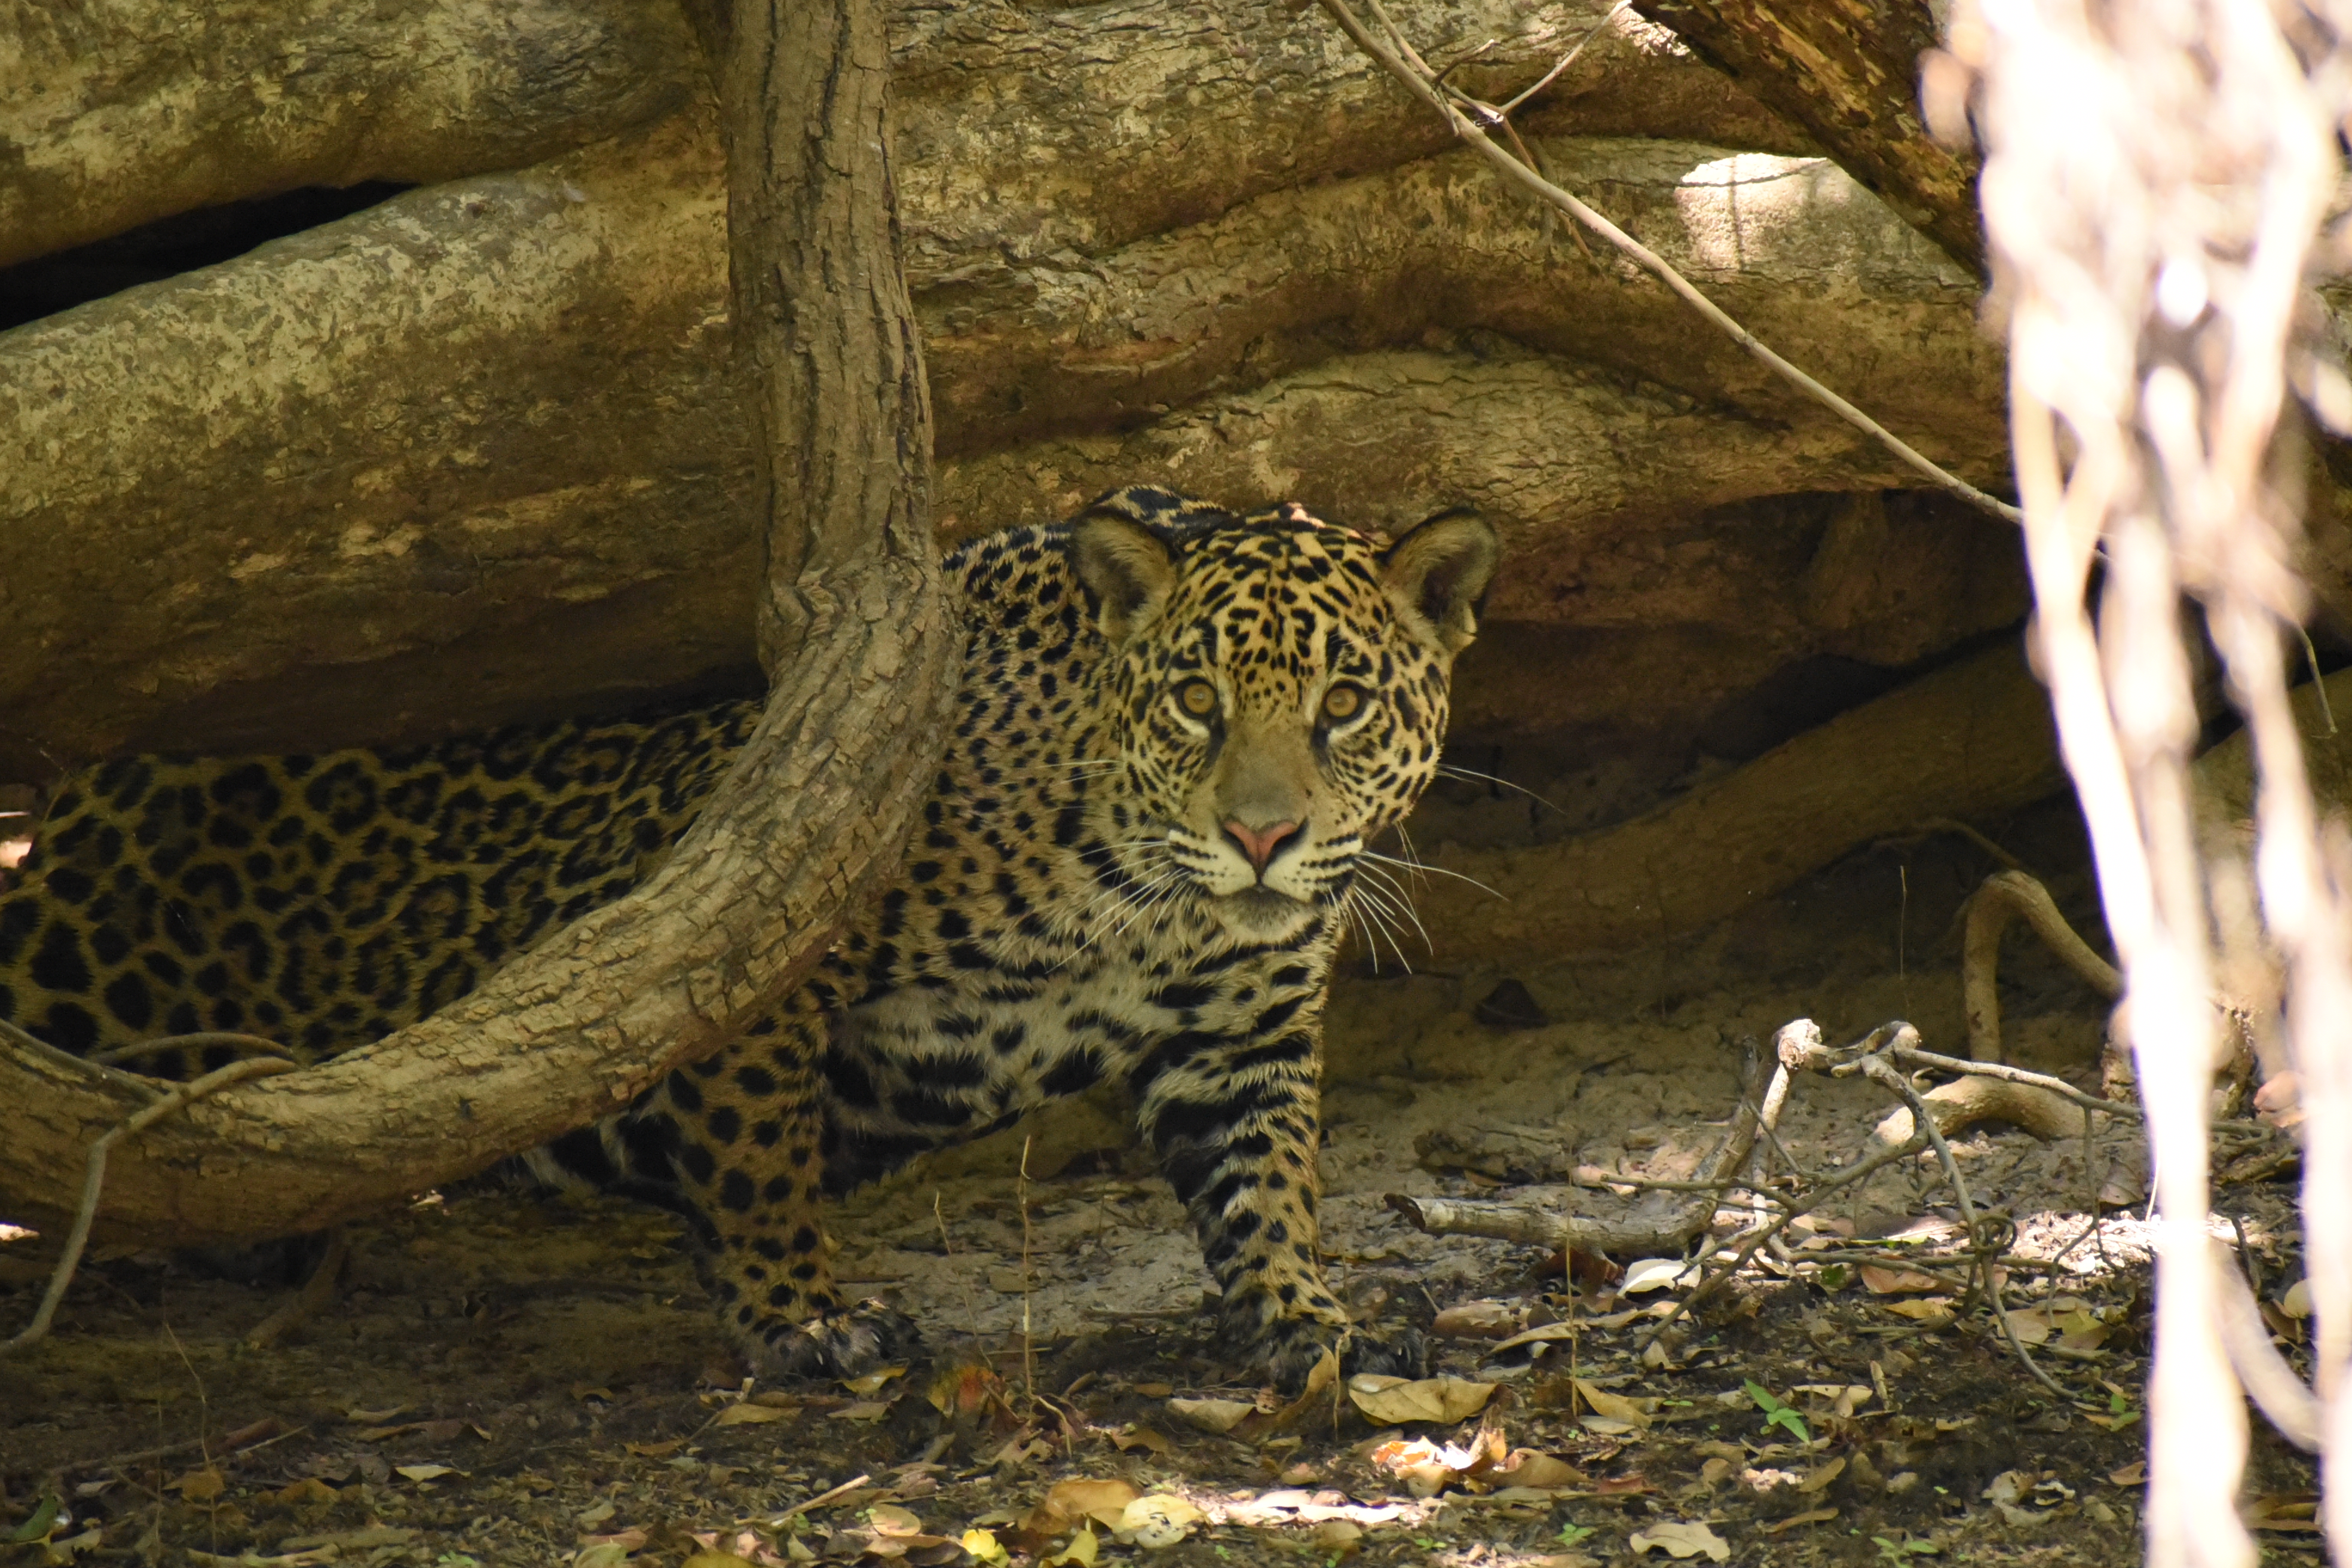
Jaguar: Benita